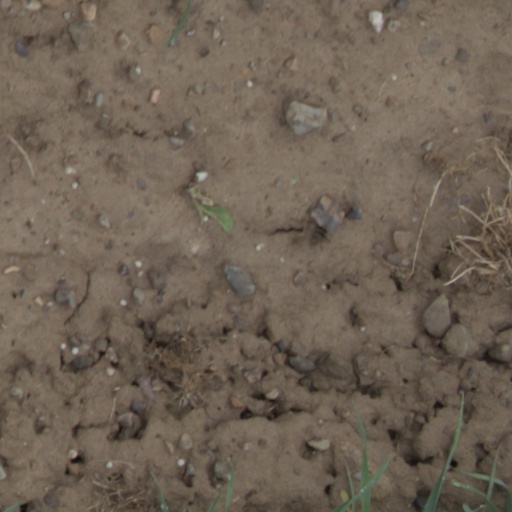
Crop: wheat